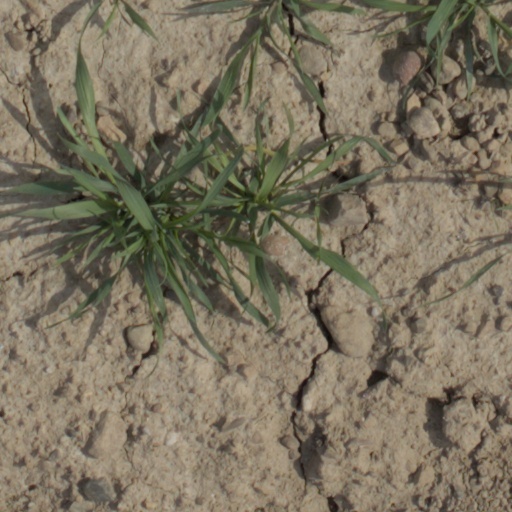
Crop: wheat